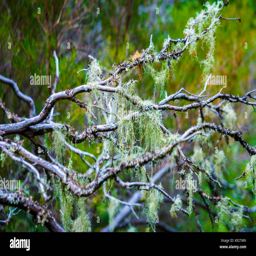
lichens on a tree branches